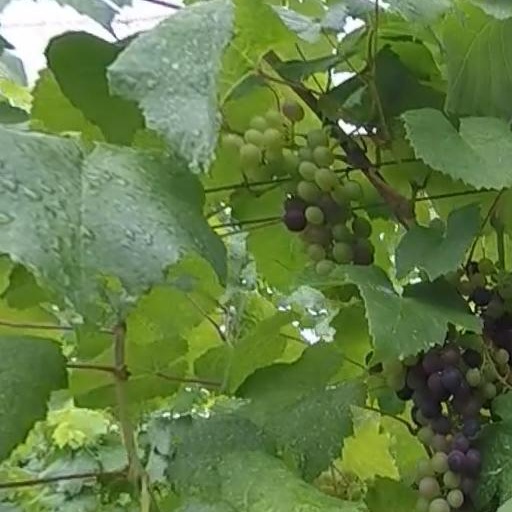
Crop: grape